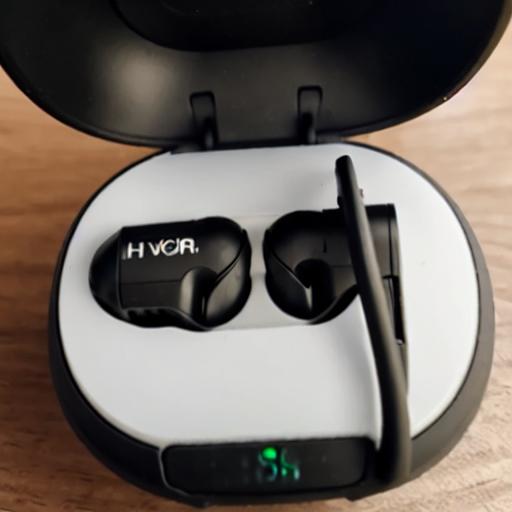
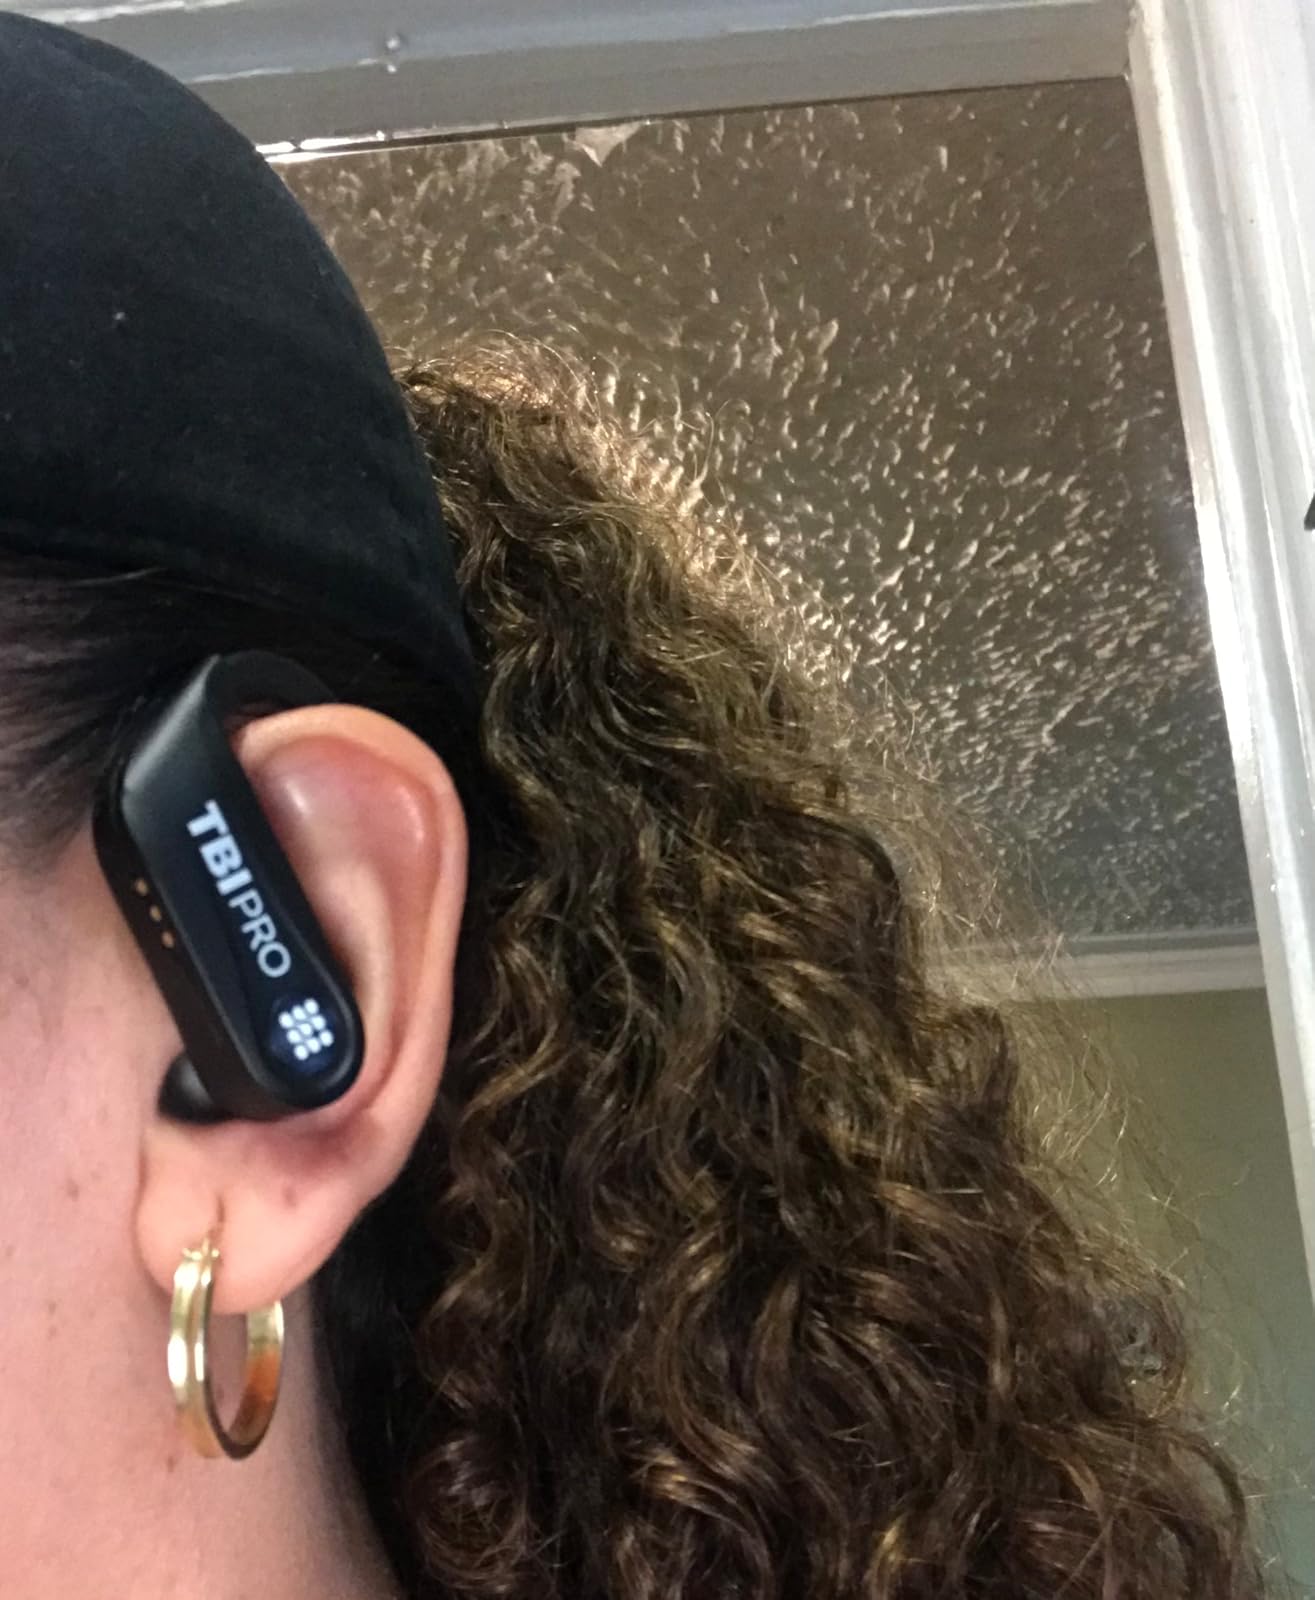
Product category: earbuds
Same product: no